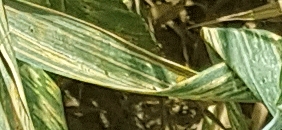
Label: Wheat___Yellow_Rust